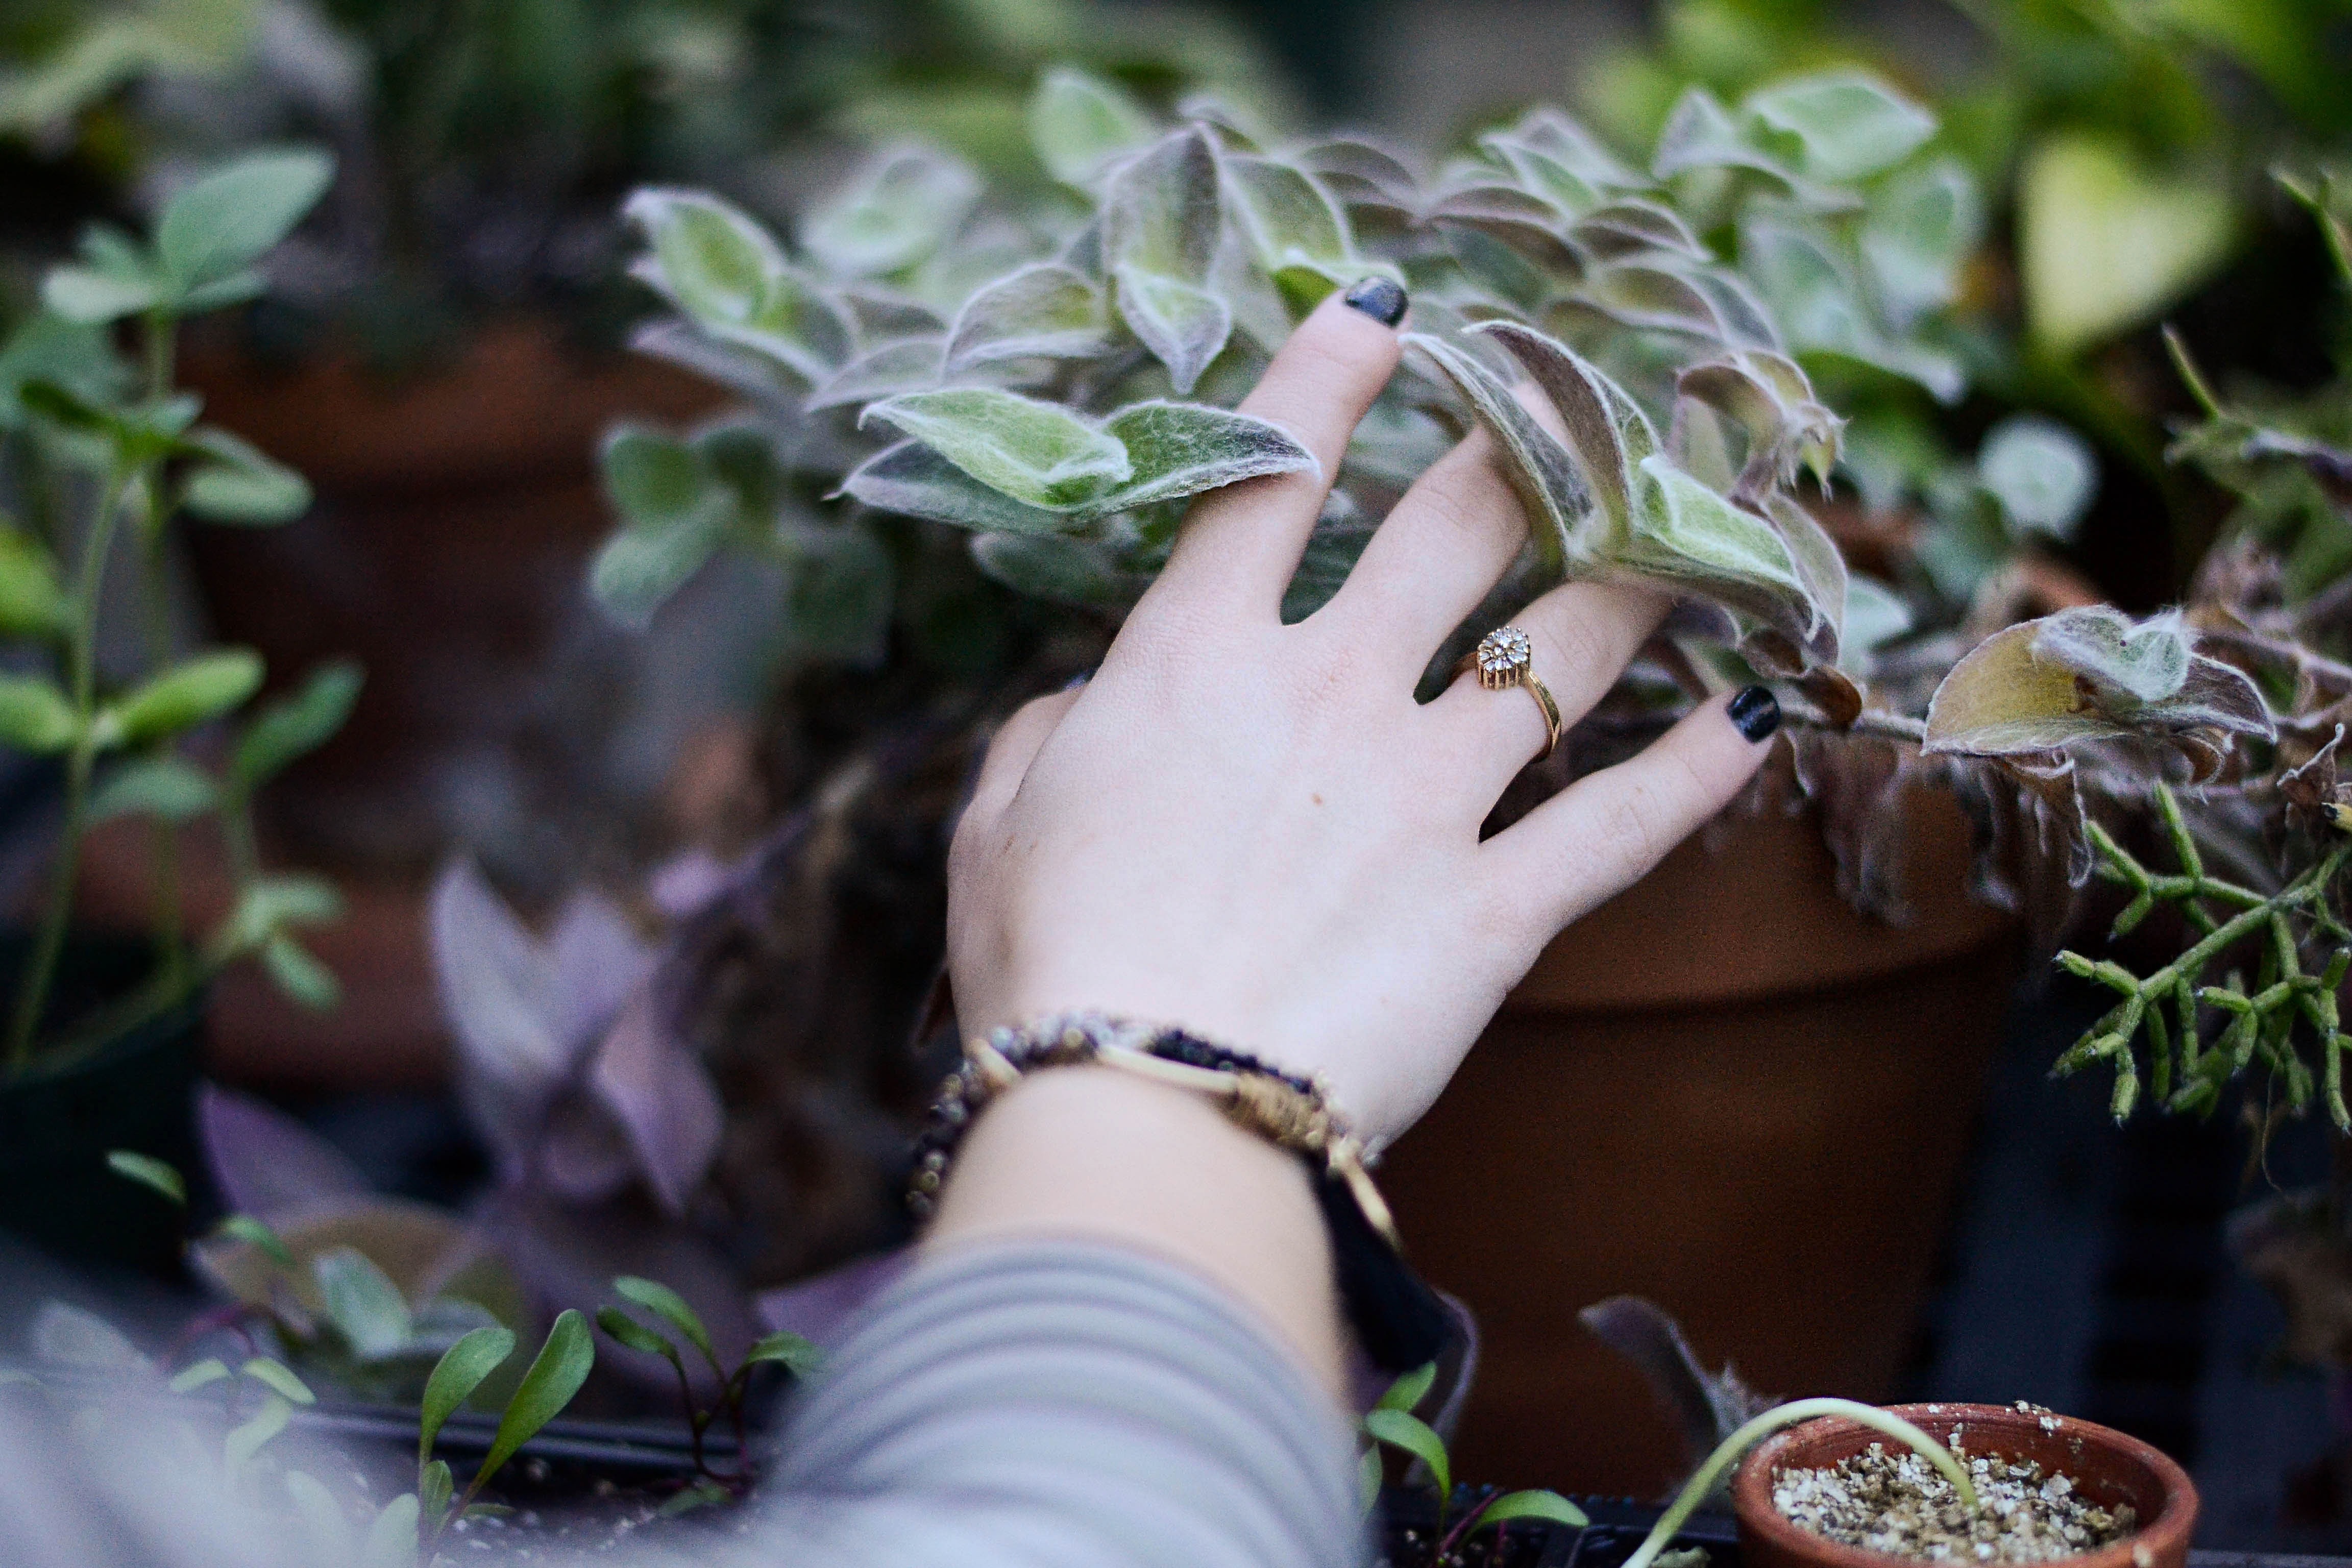
hand, tree, branch, blur, plant, leaf, ring, flower, spring, green, autumn, botany, garden, flora, plants, bracelet, close up, leaves, floristry, pots, floral design, flower arranging